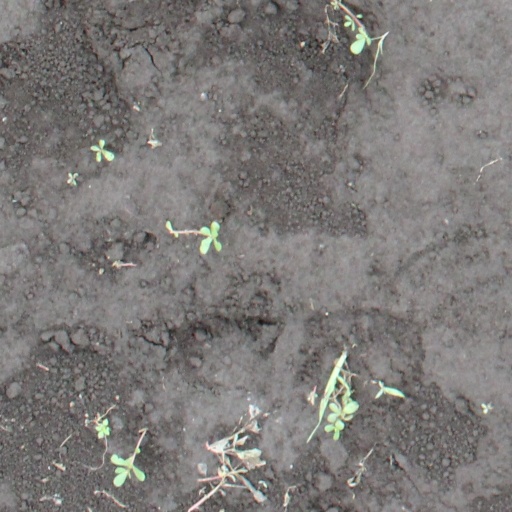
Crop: soybean